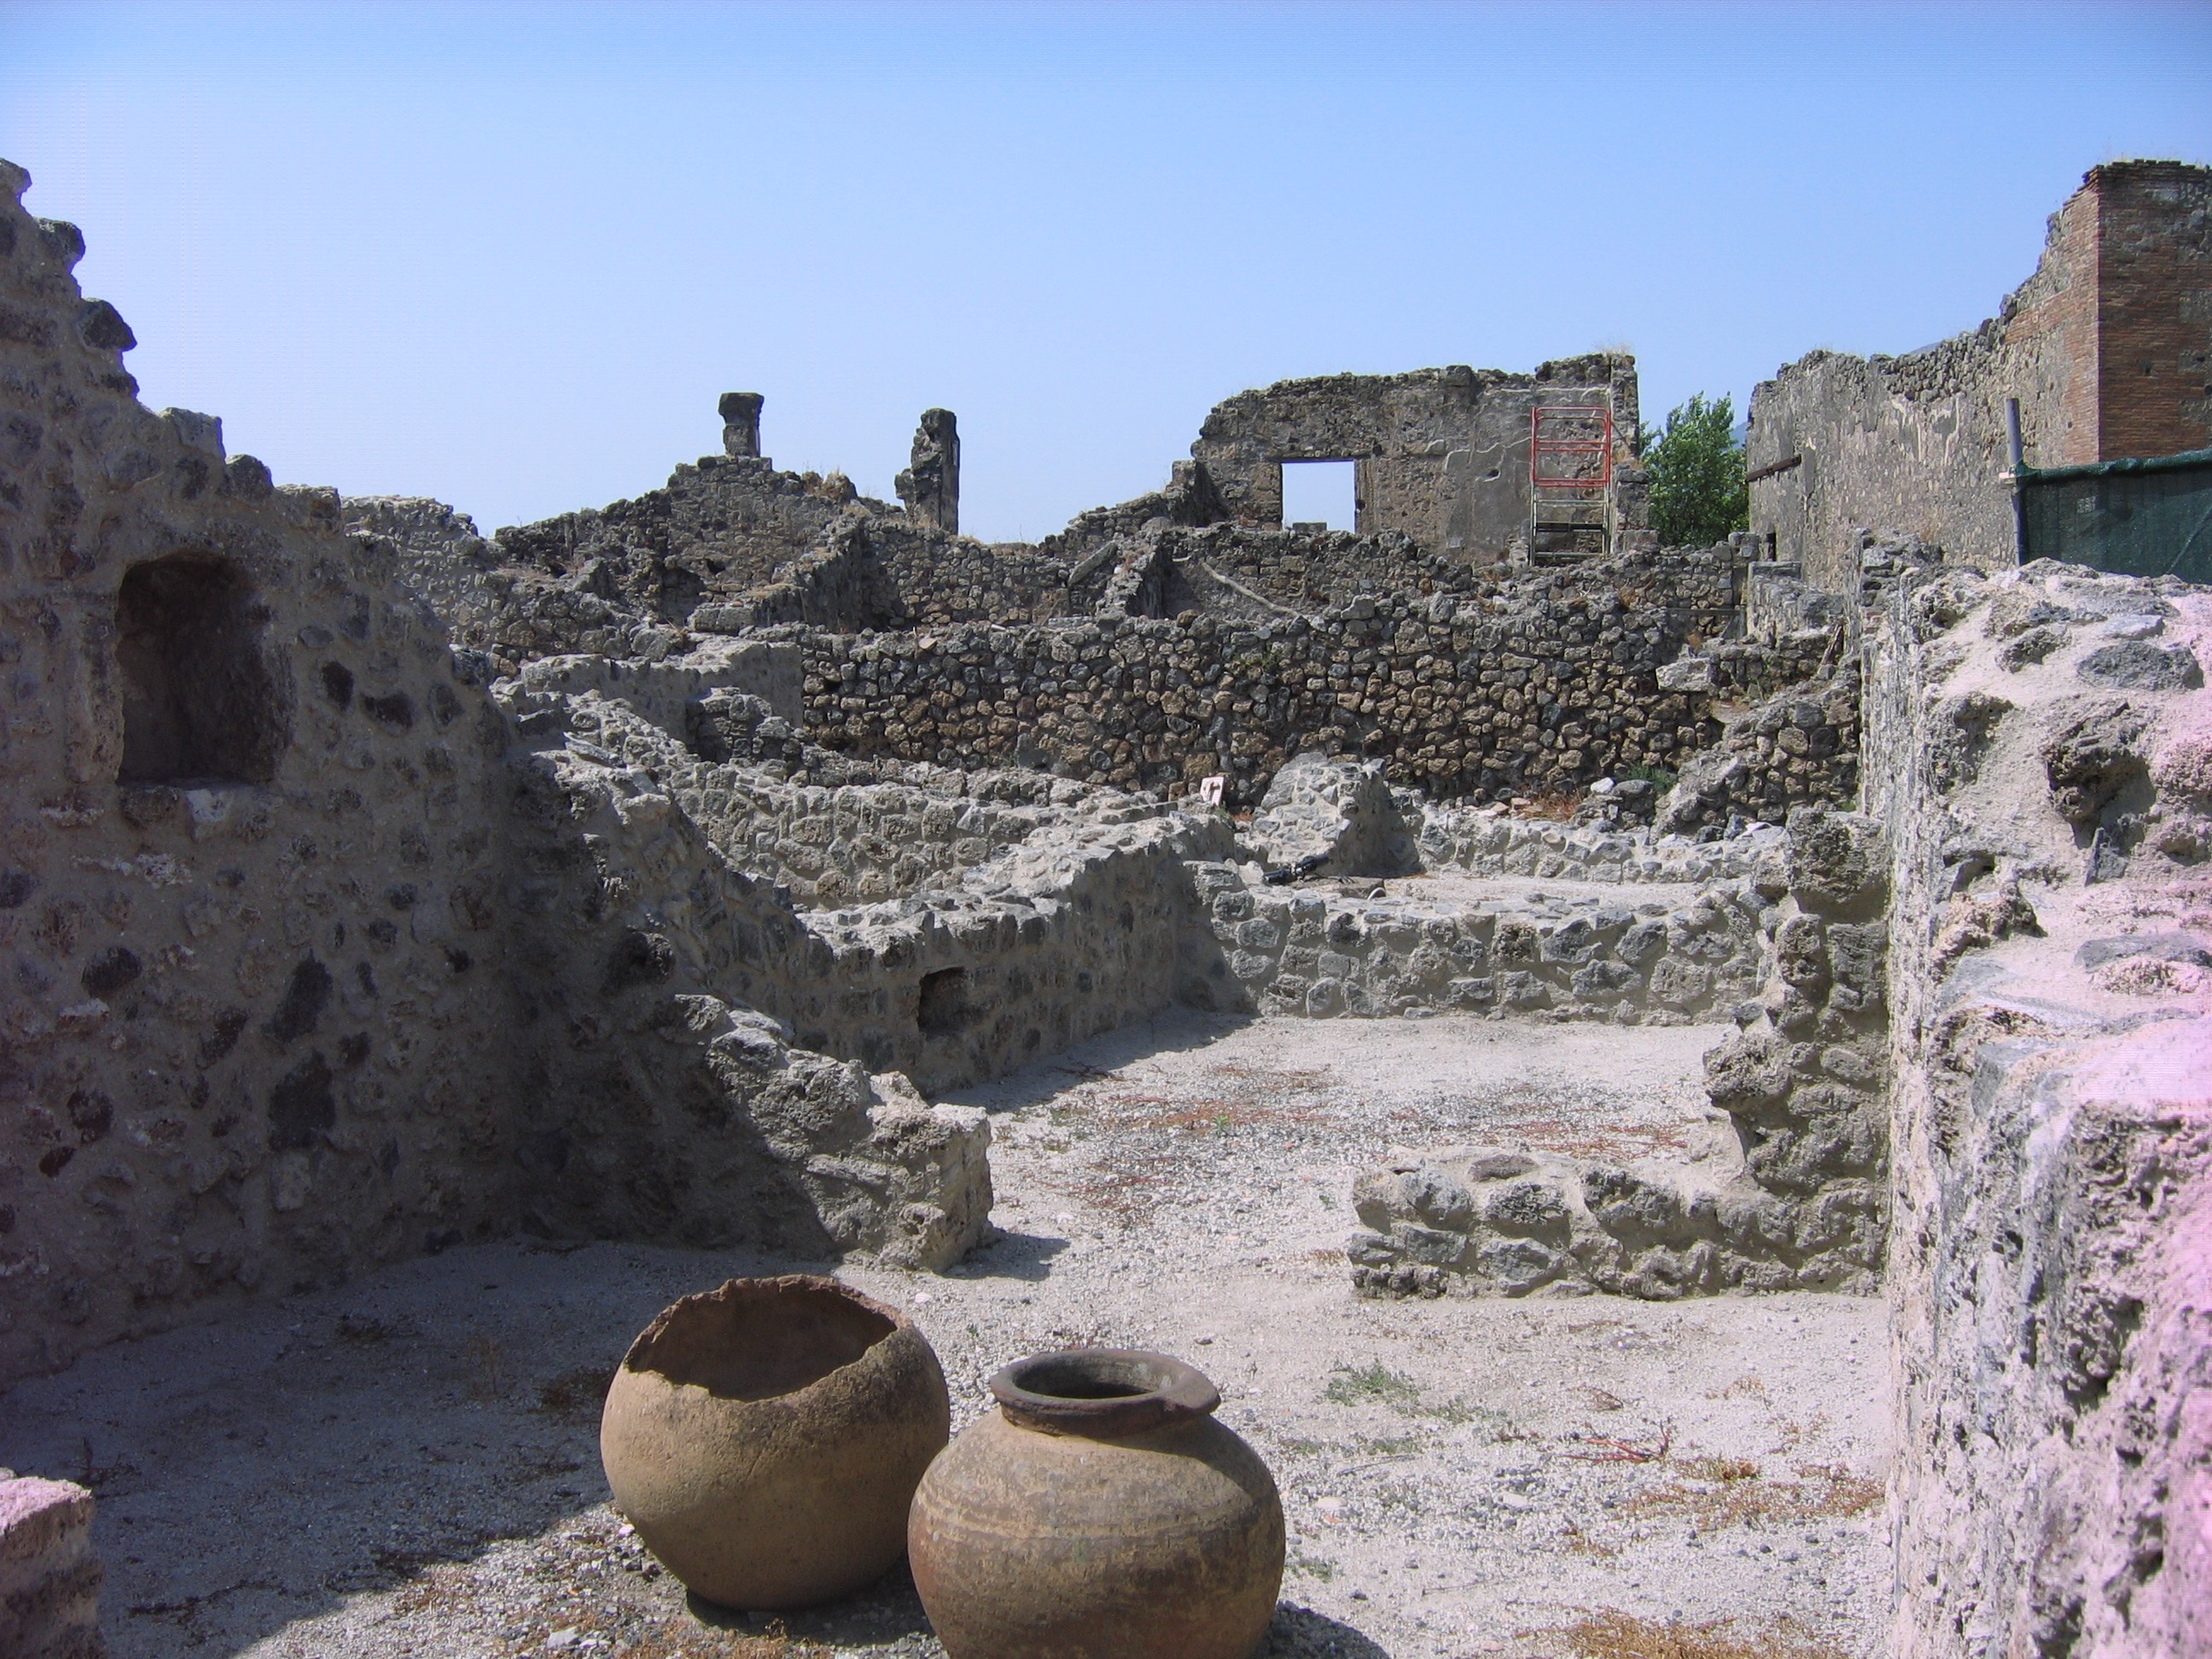
rock, wall, monument, castle, italy, fortification, temple, ruins, history, pompeii, the ruins of the, archaeological site, historic site, ancient history